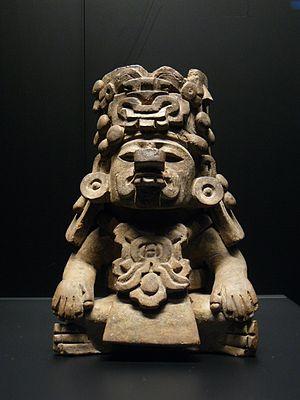
Vase effigie - Culture Zapotèque, mobilier funéraire - État de Oaxaca - Mexique - 600/800 - terre cuite, env. 25 cm. - Musée du quai Branly - Paris - n° d'inventaire
La Mésoamérique est une super-aire culturelle de l'Amérique précolombienne, c'est-à-dire un ensemble de zones géographiques occupées par des ethnies qui partageaient de nombreux traits culturels communs avant la colonisation espagnole de l'Amérique. Cela correspond au territoire où vivaient en particulier, à l'arrivée des Espagnols au XVIᵉ siècle, les Aztèques, les Tarasques et les Mayas, ainsi que les autres peuples indigènes en contact avec eux.
Le dieu de la pluie est une divinité dont le culte était très répandu en Mésoamérique.